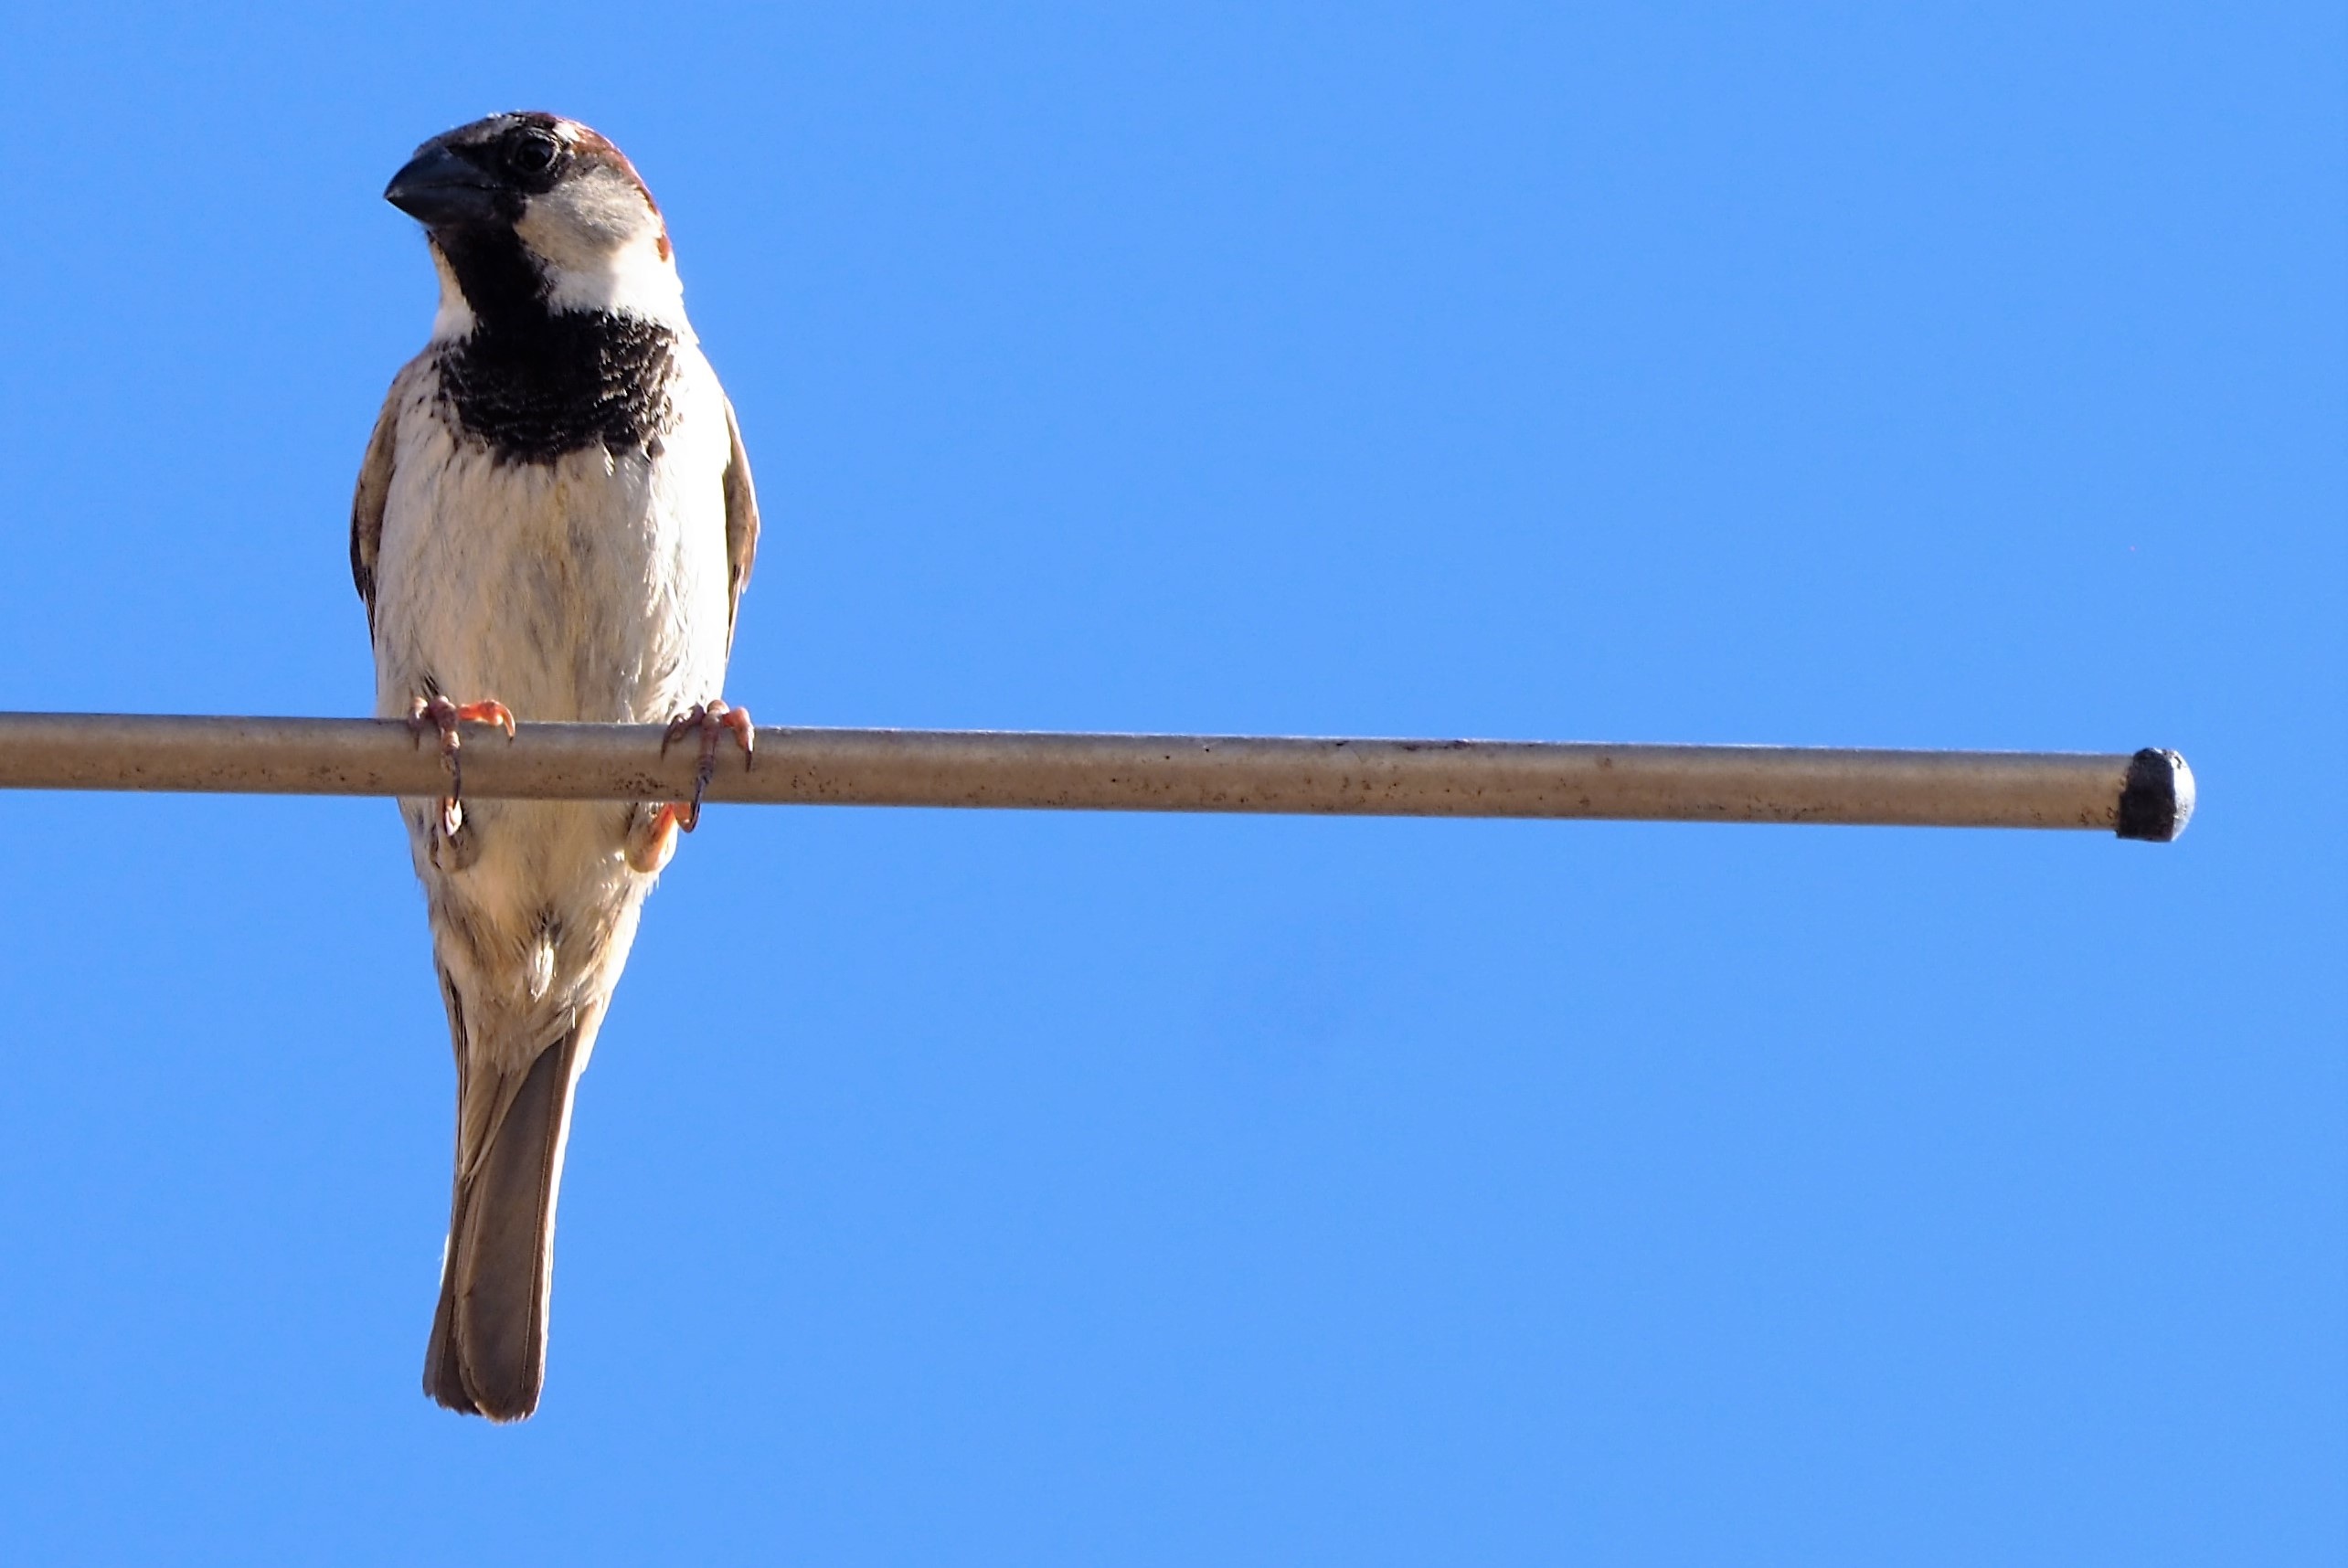
branch, bird, wing, beak, vertebrate, swallow, perching bird